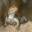
Label: lizard